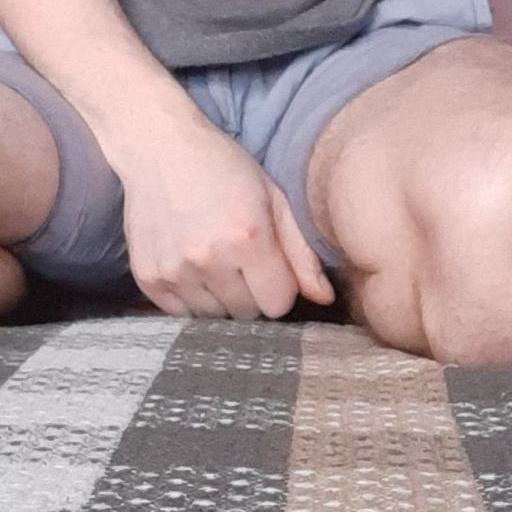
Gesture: no_gesture